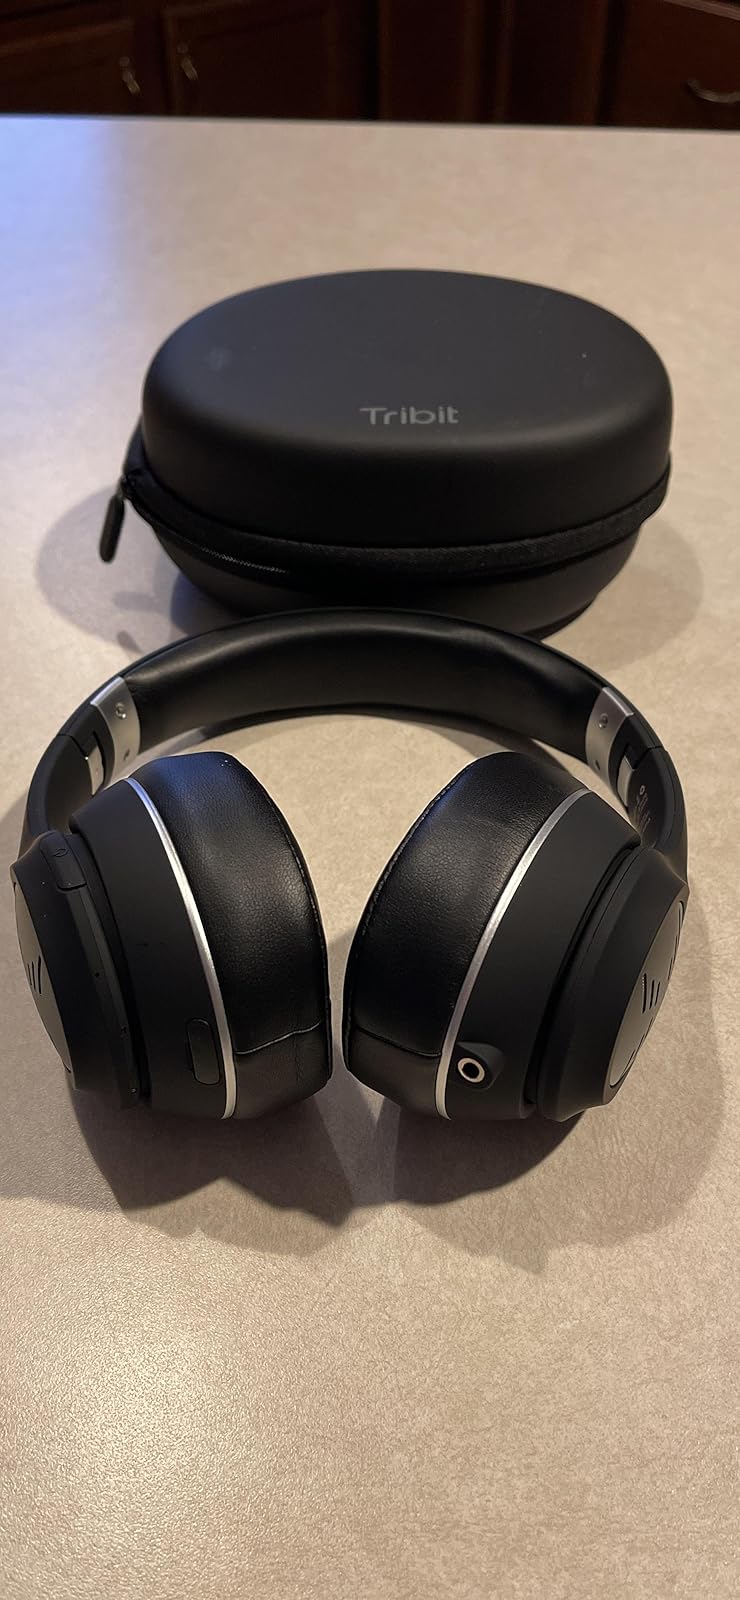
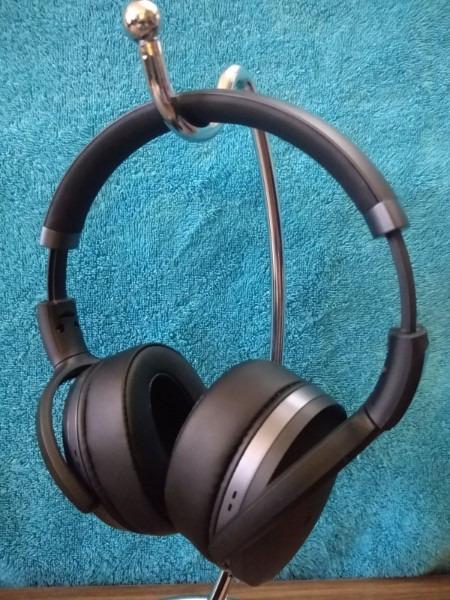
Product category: headphones
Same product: no